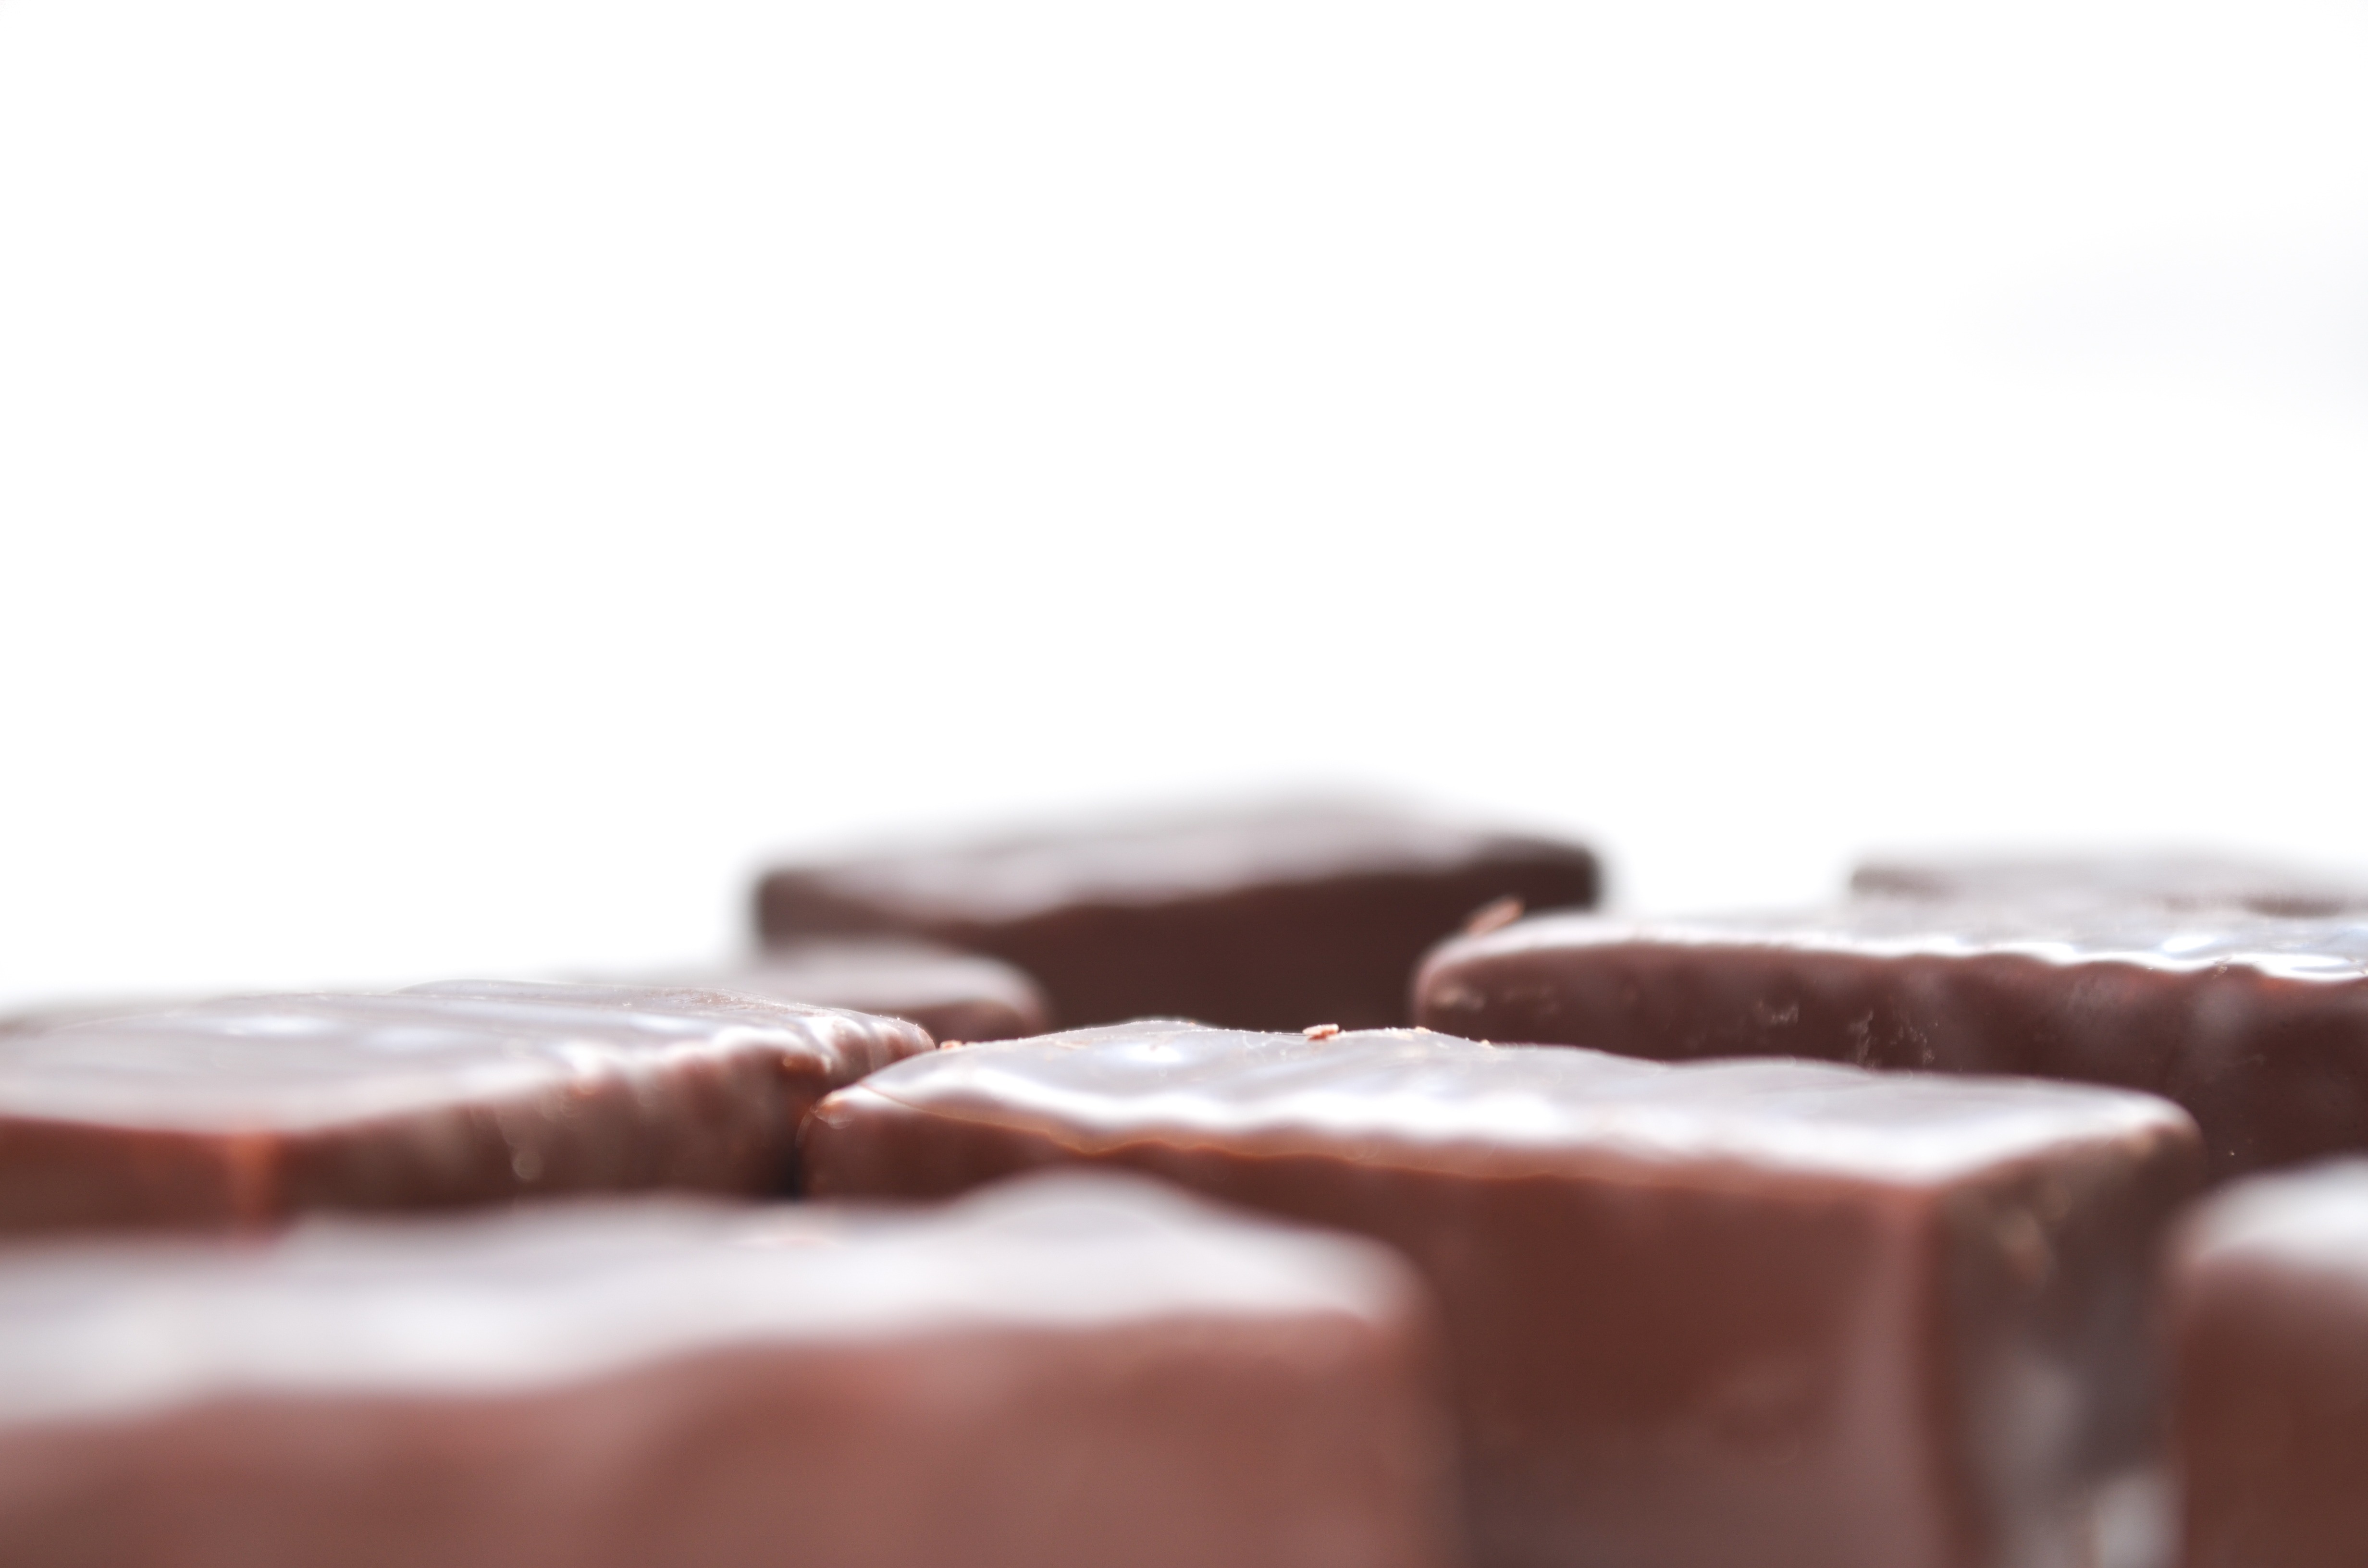
sweet, food, produce, black, chocolate, dessert, fudge, candy, confectionery, flavor, praline, dark chocolate, chocolate candy, chocolate brownie